History of the ancient Levant

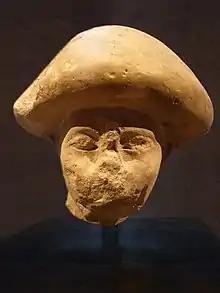
An Asiatic official from Avaris wearing the mushroom-headed hairstyle

By the 16th and 15th centuries , most of the major urban centers in the Levant had been overran and went into steep decline. Mari was destroyed and reduced in a series of wars and conflicts with Babylon, while Yamhad and Ebla were conquered and completely destroyed by Hittite king Mursili I in about 1600 . In northern Mesopotamia, the era ended with the defeat of the Amorite states by Assyrian kings Puzur-Sin and Adasi between in 1740–1735 , and the rise of the native Sealand Dynasty further south. In Egypt, Ahmose I expelled the Levantine Hyksos rulers from power, pushing Egypt's borders further into Canaan. The Amorites were eventually absorbed by another West Semitic-speaking people known collectively as the Ahlamu. The Arameans rose to be the prominent group amongst the Ahlamu, and from c. 1200 on, the Amorites disappeared from the pages of history.